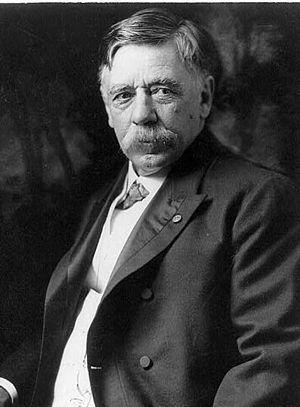
Depuis son admission à l'Union, le 10 août 1821, l'État du Missouri élit deux sénateurs, membres du Sénat fédéral.